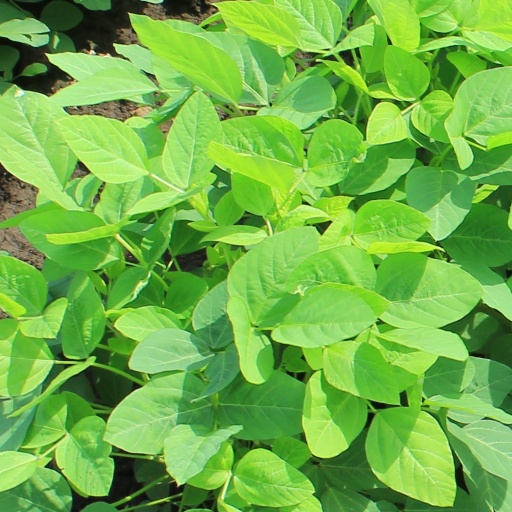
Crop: soybean